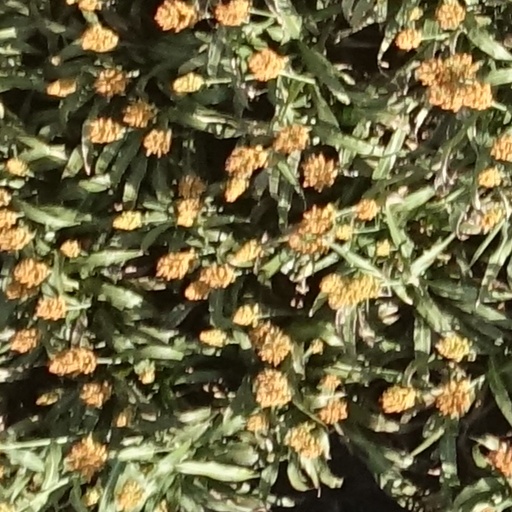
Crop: sorghum